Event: Nepal Earthquake
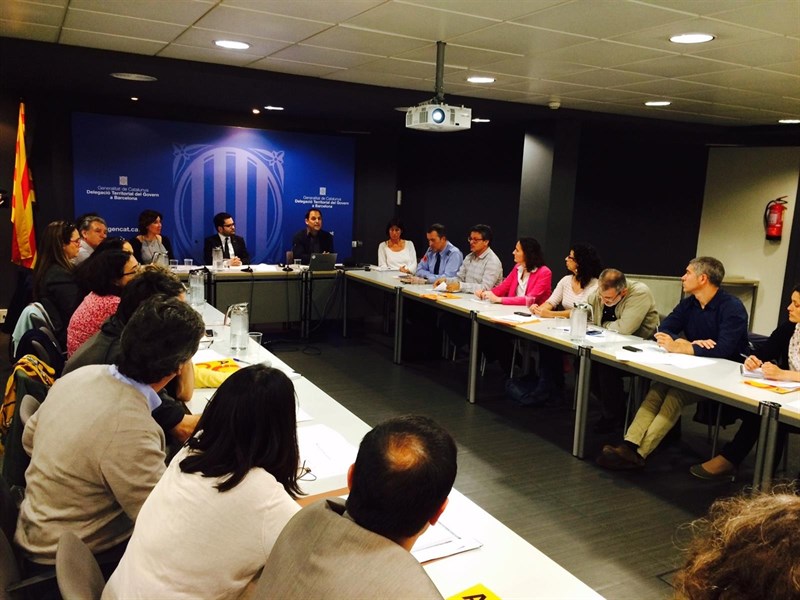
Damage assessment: no_damage